Red Cotton Silk Flower

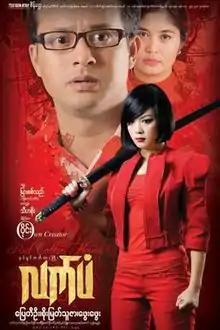
Theatrical poster

Red Cotton Silk Flower is a 2012 Burmese drama film. It is one of the films that reached the highest-grossing film in Myanmar. It was also shown in Singapore. The film was nominated for Best Actor, Actress, Film, Writer and Director. It was mostly shot in Yangon.